1984 City of Bradford Metropolitan District Council election

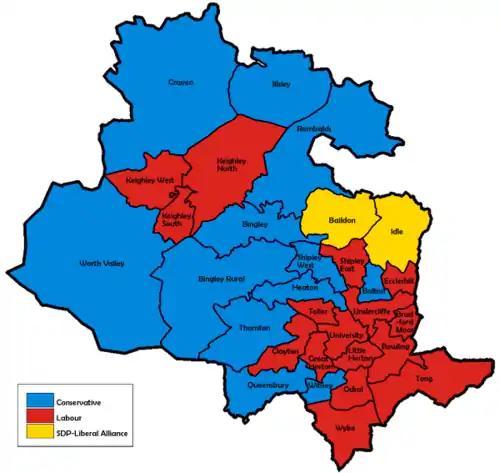
Map of the results for the 1984 Bradford council election.

The 1984 City of Bradford Metropolitan District Council elections were held on Thursday, 3 May 1984, with one third of the council and an extra vacancy in Bradford Moor to be elected. The council remained under no overall control.